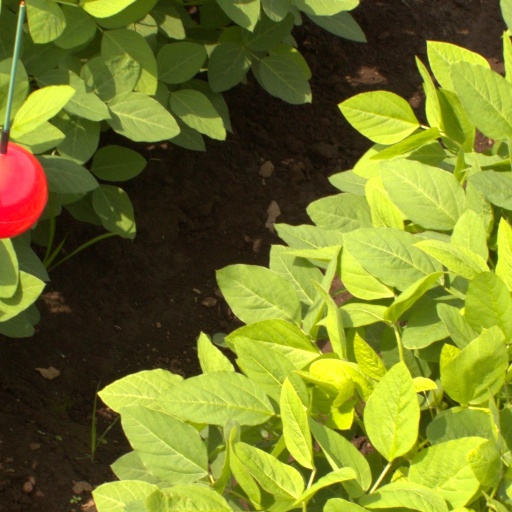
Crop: soybean